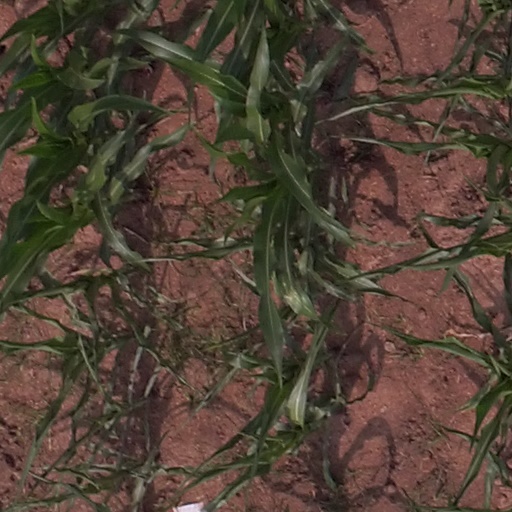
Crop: maize; corn